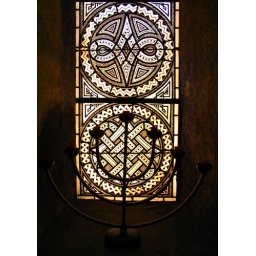
stained glass window in the church of Diemtigen. Switzerland, 2007